Washer-dryer

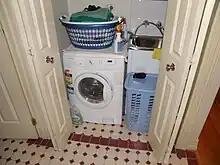
Combo washer dryers typically use a front-loading configuration.

A combi washer dryer (also known more simply as a washer dryer in the UK) is a combination in a single cabinet of an autowasher and a tumble dryer. It should not be confused with a "stacked" combination of a separate autowasher and a separate tumble dryer.